Roderick Cameron (traveler)

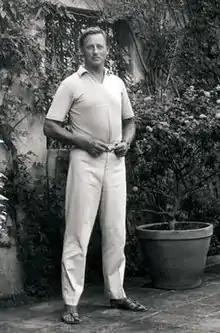
Rory Cameron

Roderick William ("Rory") Cameron (1913 – 18 September 1985) was an American travel writer. He wrote a number of travel books and also contributed to "Life" and "Horizon" magazines. For several years he was contributing editor of "L'Oeil".